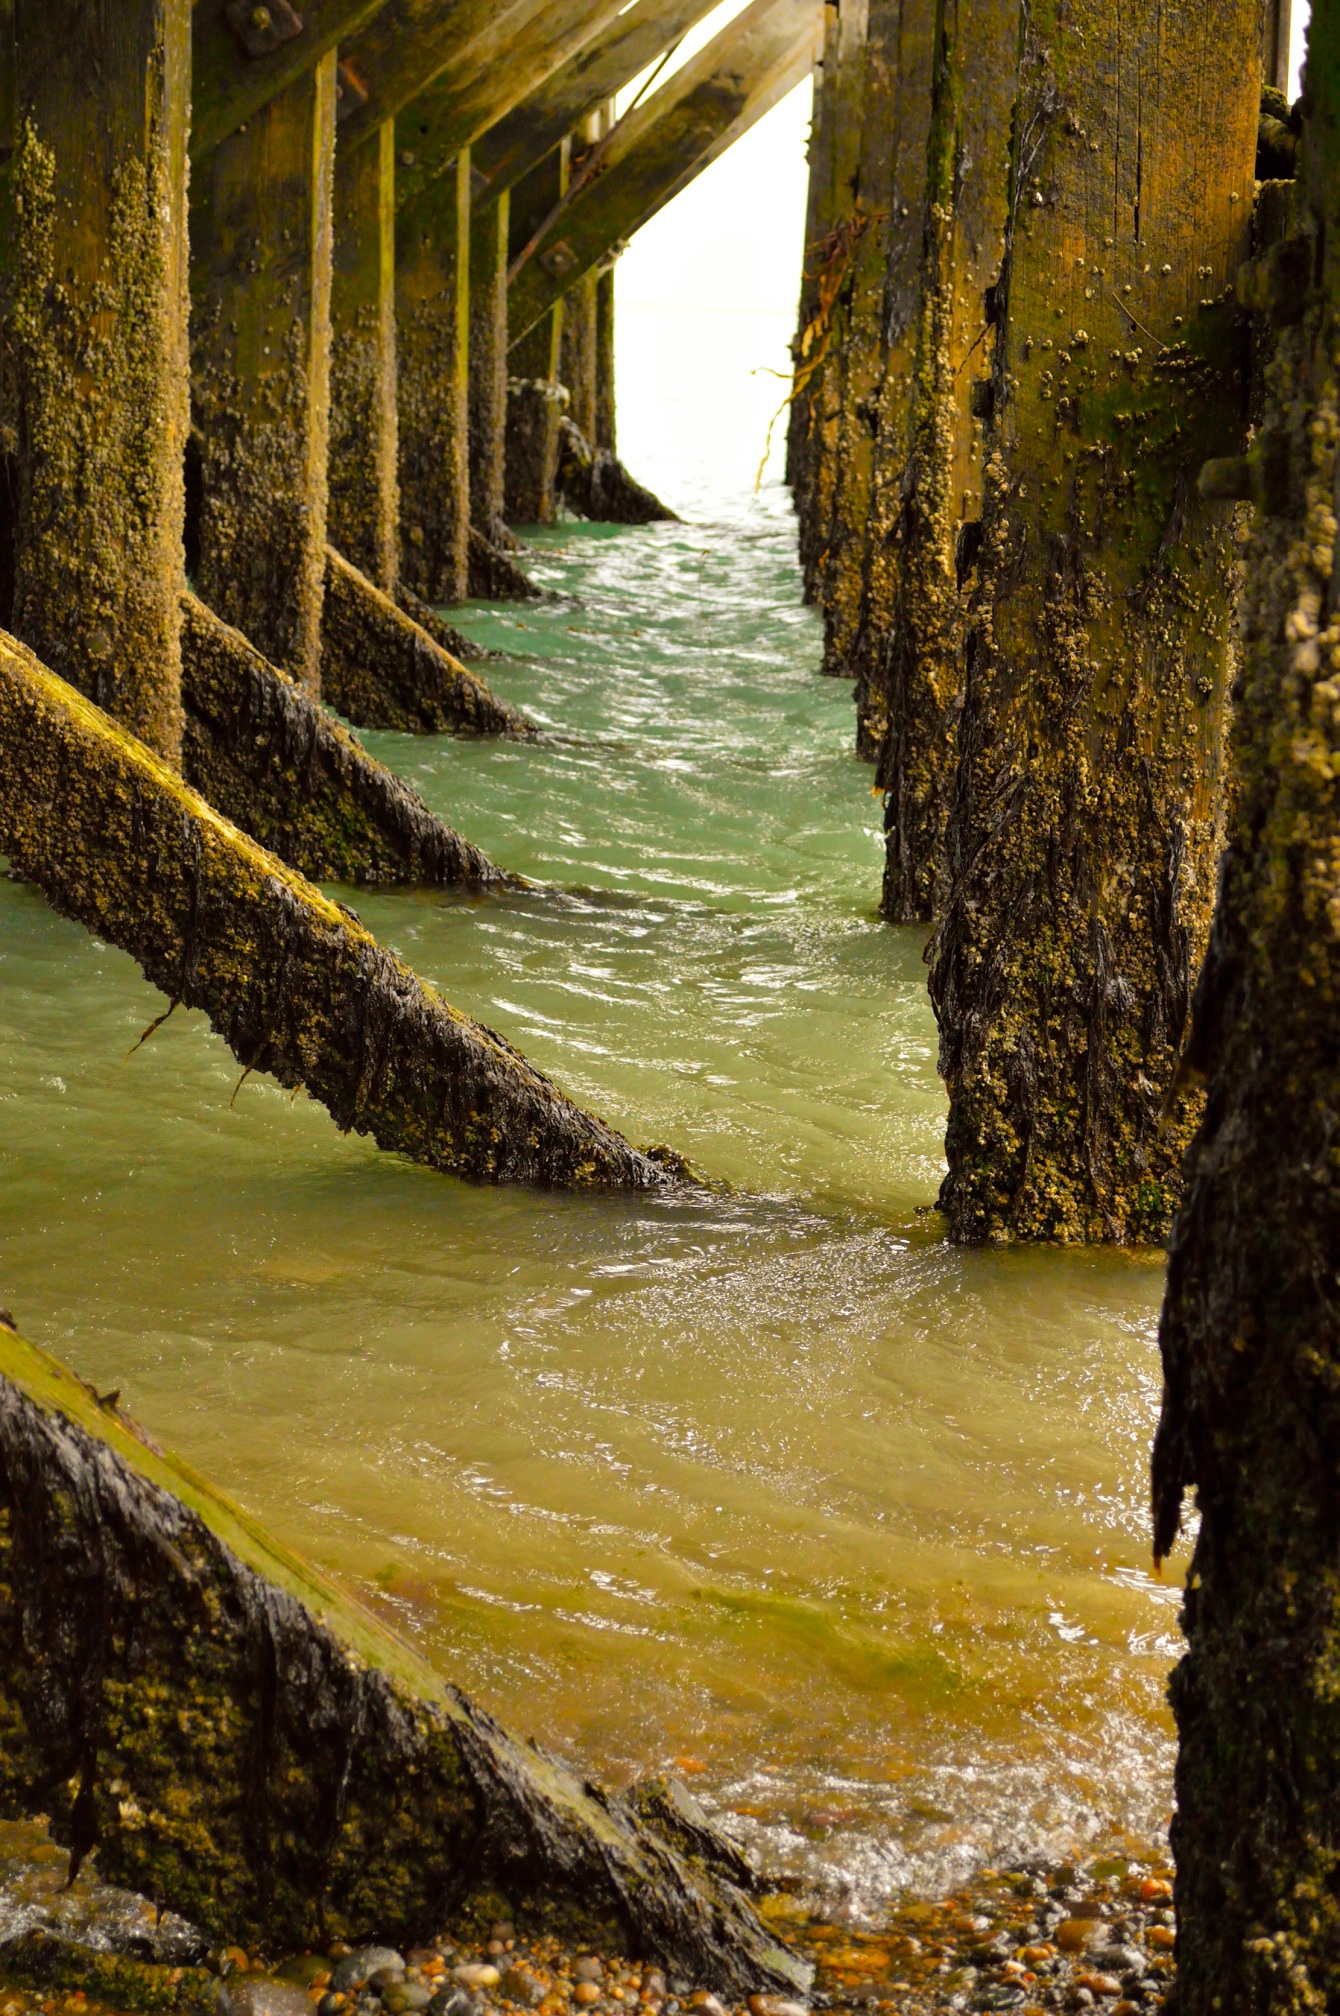
tree, water, nature, rock, sunlight, morning, leaf, river, stream, green, reflection, autumn, waterway, woody plant